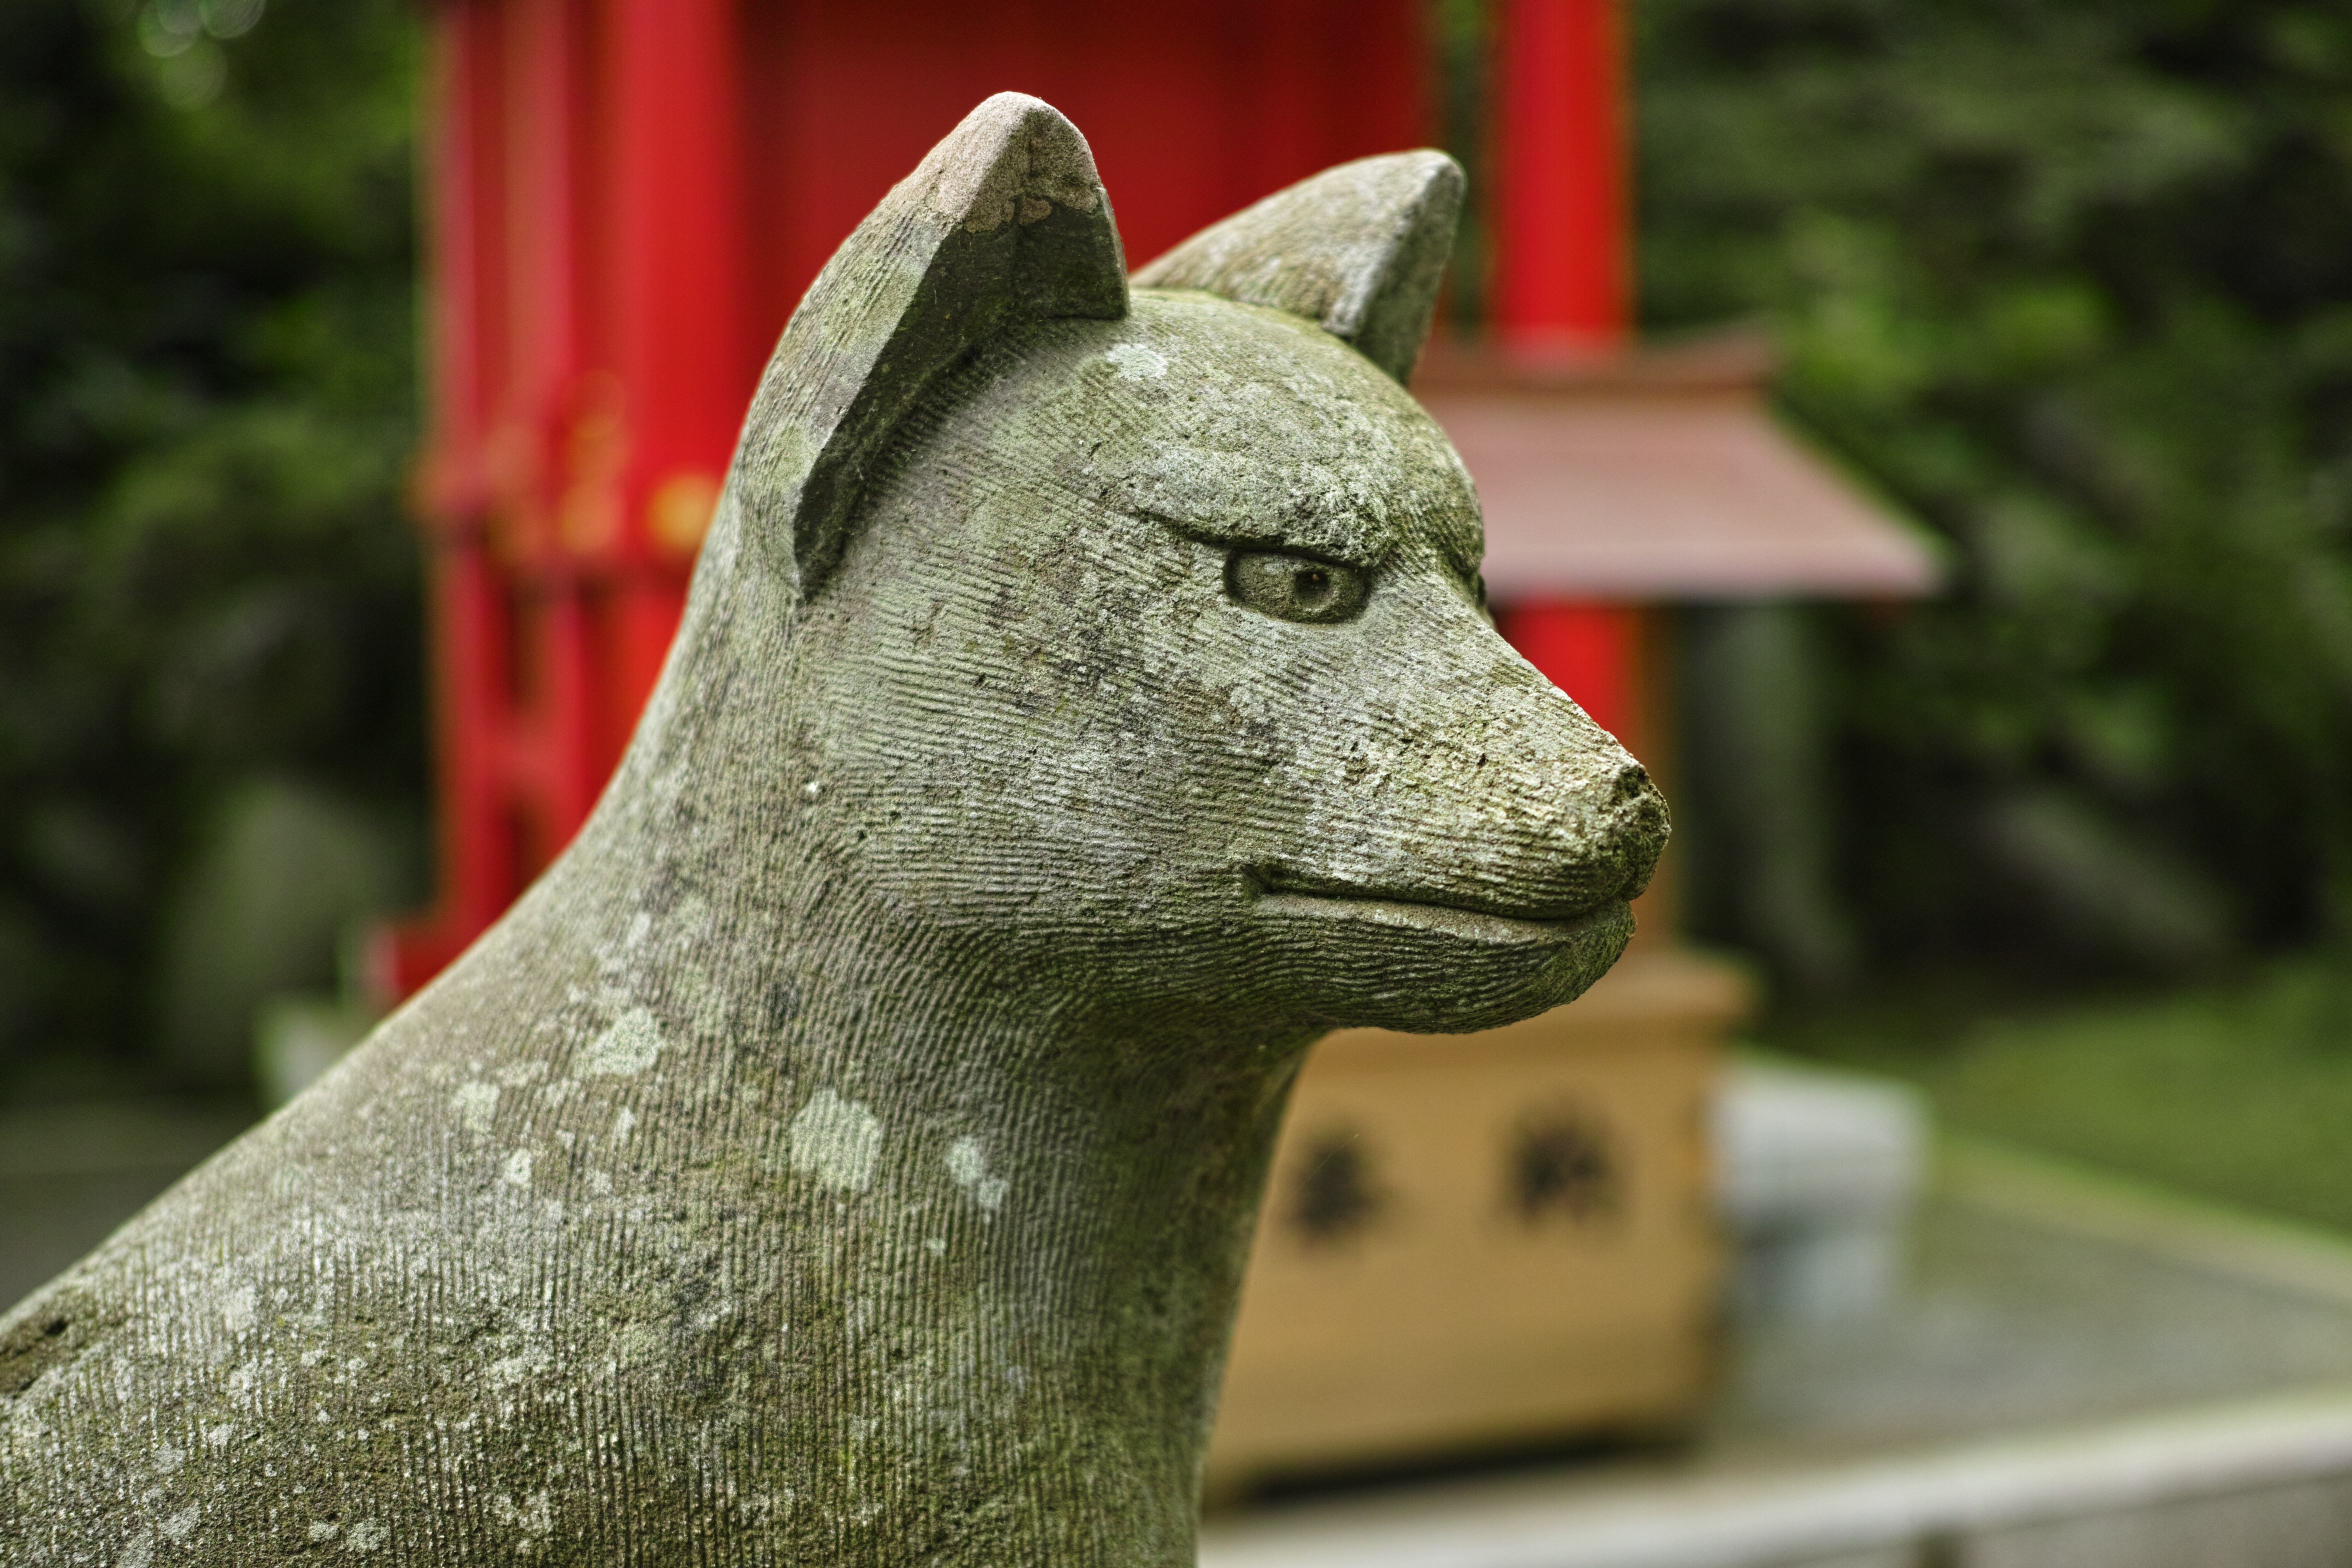
monument, statue, green, fox, gargoyle, sculpture, art, head, shrine, carving, stone statues